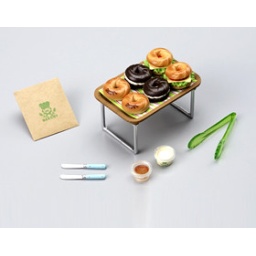
still in original plastic bag and box.